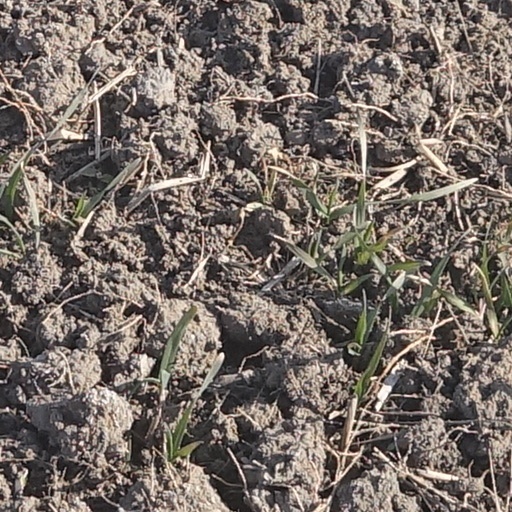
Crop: wheat